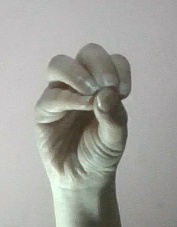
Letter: ha